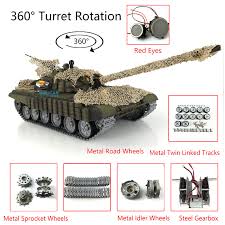
Label: Tank